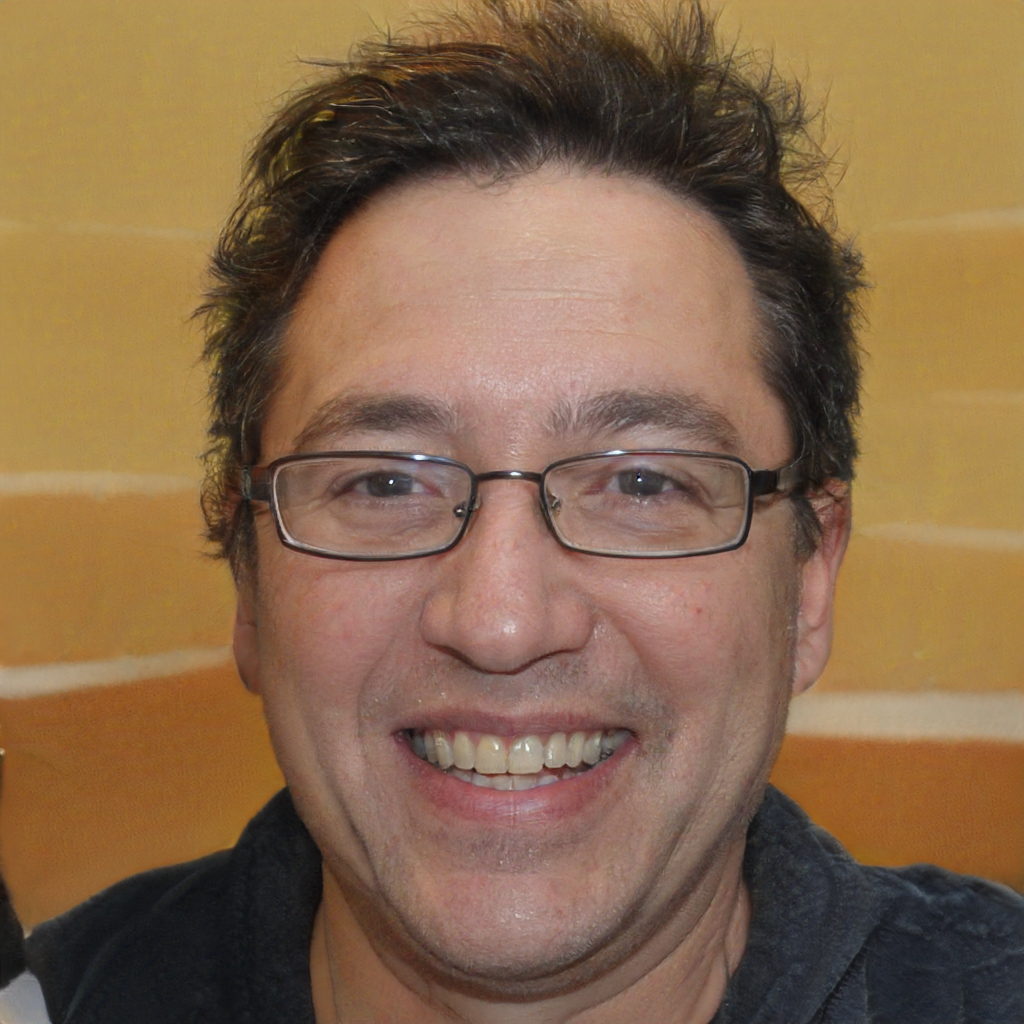
Gender: Male